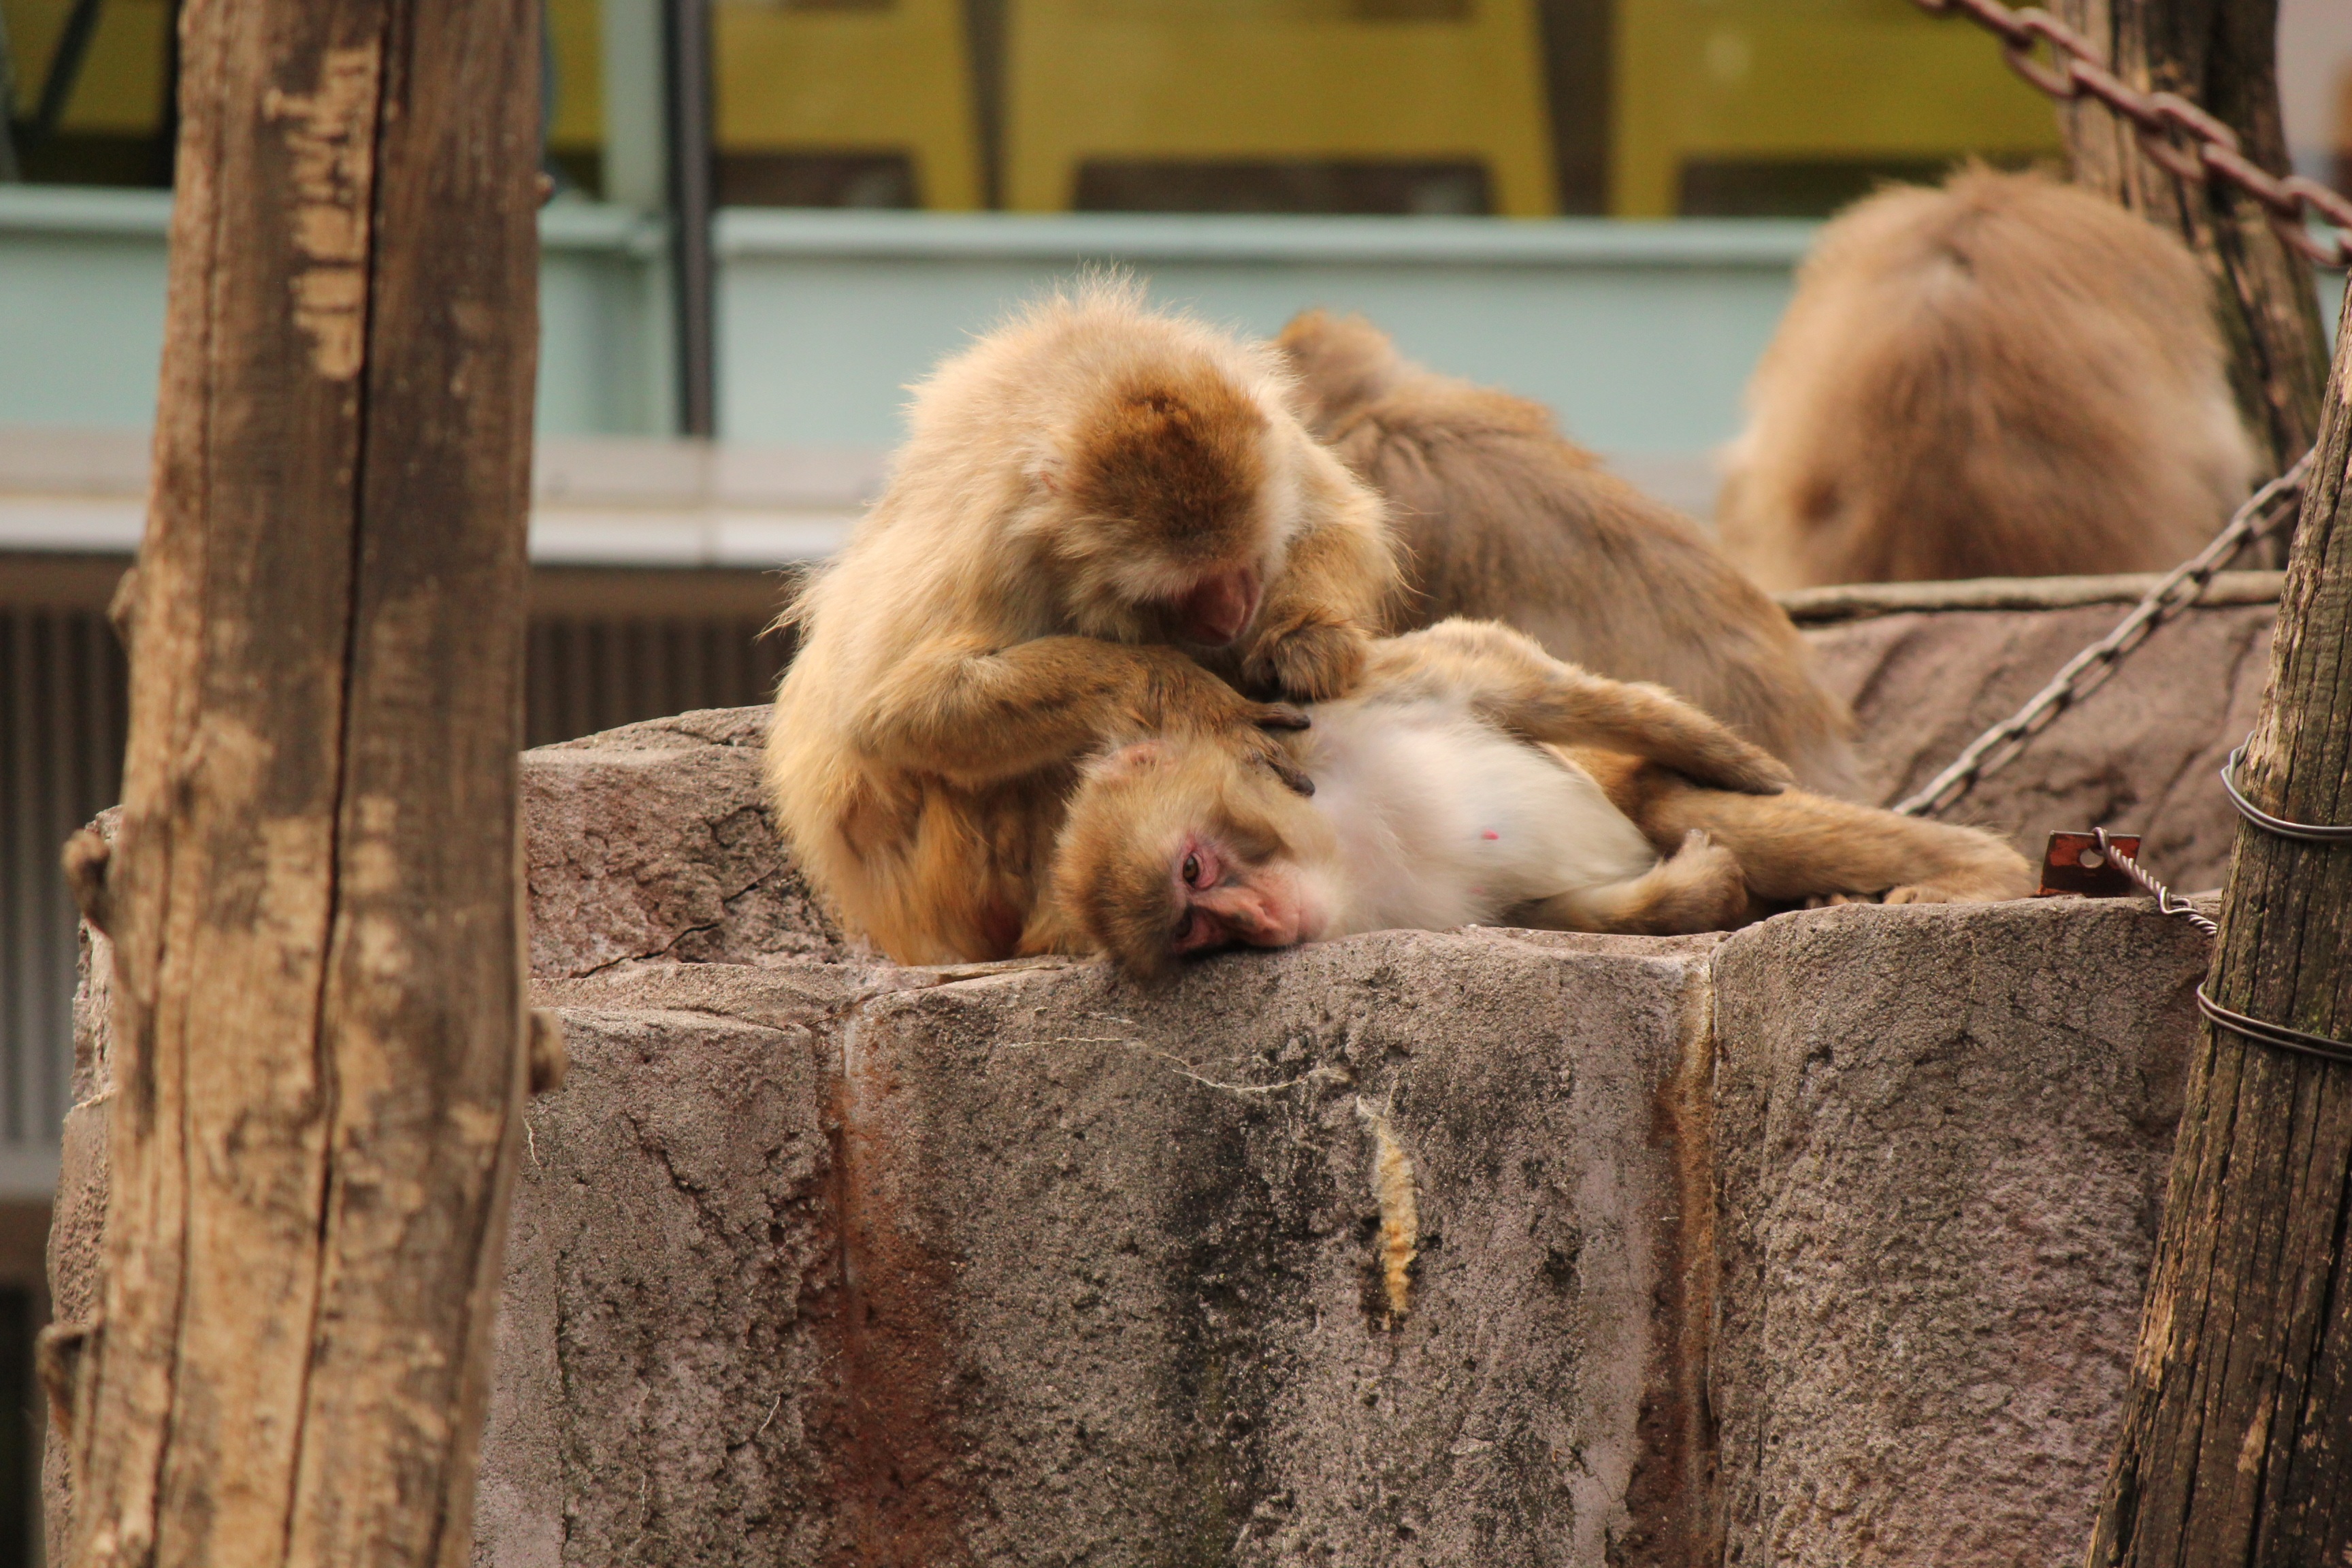
recreation, wildlife, zoo, relax, mammal, monkey, fauna, primate, macaque, old world monkey, outdoor recreation, zodiac signs